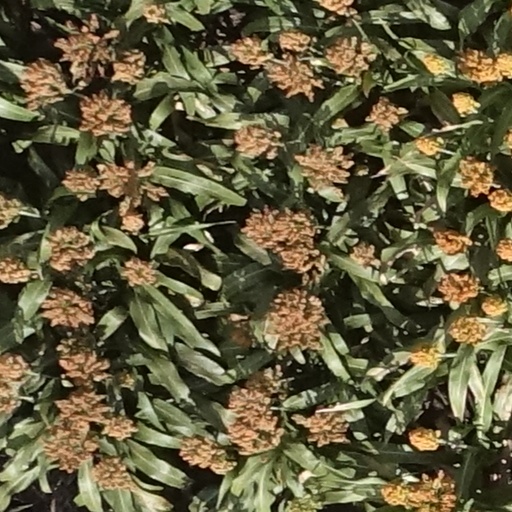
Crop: sorghum